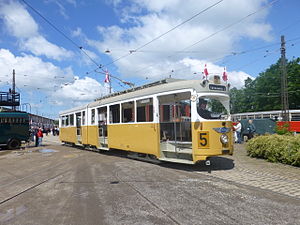
Sporvejsmuseet Skjoldenæsholms historie / 2014-nu: Pladsmanglen løses / Fremtid
Ledvognen KS 890 kan køre men skal have både døre, vinduer og indretning, før den kan komme i drift.
Sporvejsmuseet Skjoldenæsholms historie går fra stiftelsen af foreningen Sporvejshistorisk Selskab 8. februar 1965 over indvielsen af museet 26. maj 1978 og frem til i dag. Sporvejshistorisk Selskab blev stiftet på et tidspunkt, hvor sporvognene i København var ved at blive erstattet af busser. Man besluttede derfor at bevare nogle af de gamle sporvogne, mens tid var. Efterfølgende kom der også sporvogne fra Odense og Aarhus til samt busser og trolleybusser. Imens ledtes efter et sted til en museumssporvej, hvilket lykkedes da man fik kontakt med godset Skjoldenæsholm på Midtsjælland i 1972. Her blev der til at begynde med anlagt en remise og en metersporet strækning til sporvogne fra Aarhus.